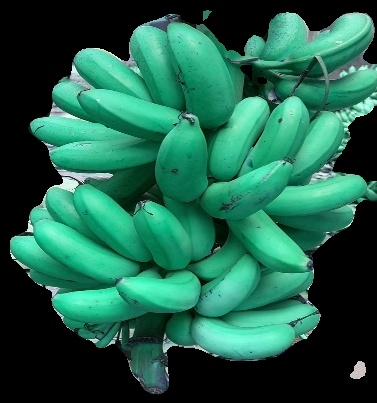
Variety: rasbale
Grade: grade1